Bruno Spoerri

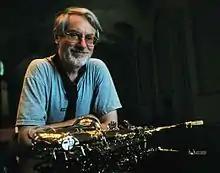
Bruno Spoerri

Bruno Alexander Spoerri (born 16 August 1935) is a Swiss jazz and electronics musician.